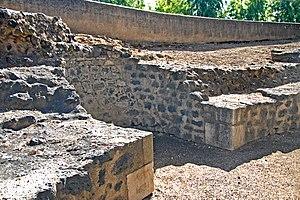
Cet article recense une partie des monuments historiques du Puy-de-Dôme, en France.